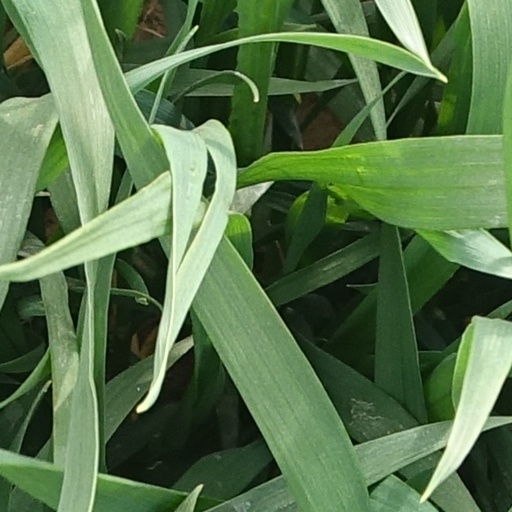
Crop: wheat